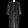
Label: Dress